France–Japan relations (19th century)

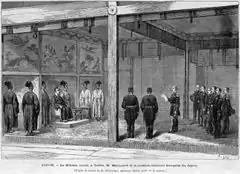
Reception by the Meiji Emperor of the Second French Military Mission to Japan, 1872.

Despite the French defeat during the Franco-Prussian War (1870–1871), France was still considered as an example in the military field as well, and was used as a model for the development of the Imperial Japanese Army. As soon as 1872, a second French military mission to Japan (1872–80) was invited, with the objective of organizing the army and establishing a military educational system. The mission established the Ichigaya Military Academy, built in 1874, on the ground of today's Ministry of Defense. In 1877, the modernized Imperial Japanese Army would defeat the Satsuma rebellion led by Saigō Takamori.